Tillie and Gus

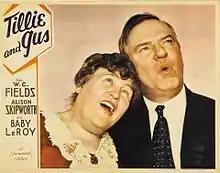
lobby card

Tillie and Gus is a 1933 American pre-Code comedy film directed by Francis Martin, co-written by Martin and Walter DeLeon, and starring W.C. Fields, Alison Skipworth, Baby LeRoy, Julie Bishop, and Clarence Wilson. It is based on a short story by Rupert Hughes entitled "Don't Call Me Madame". The film was released on October 13, 1933, by Paramount Pictures.